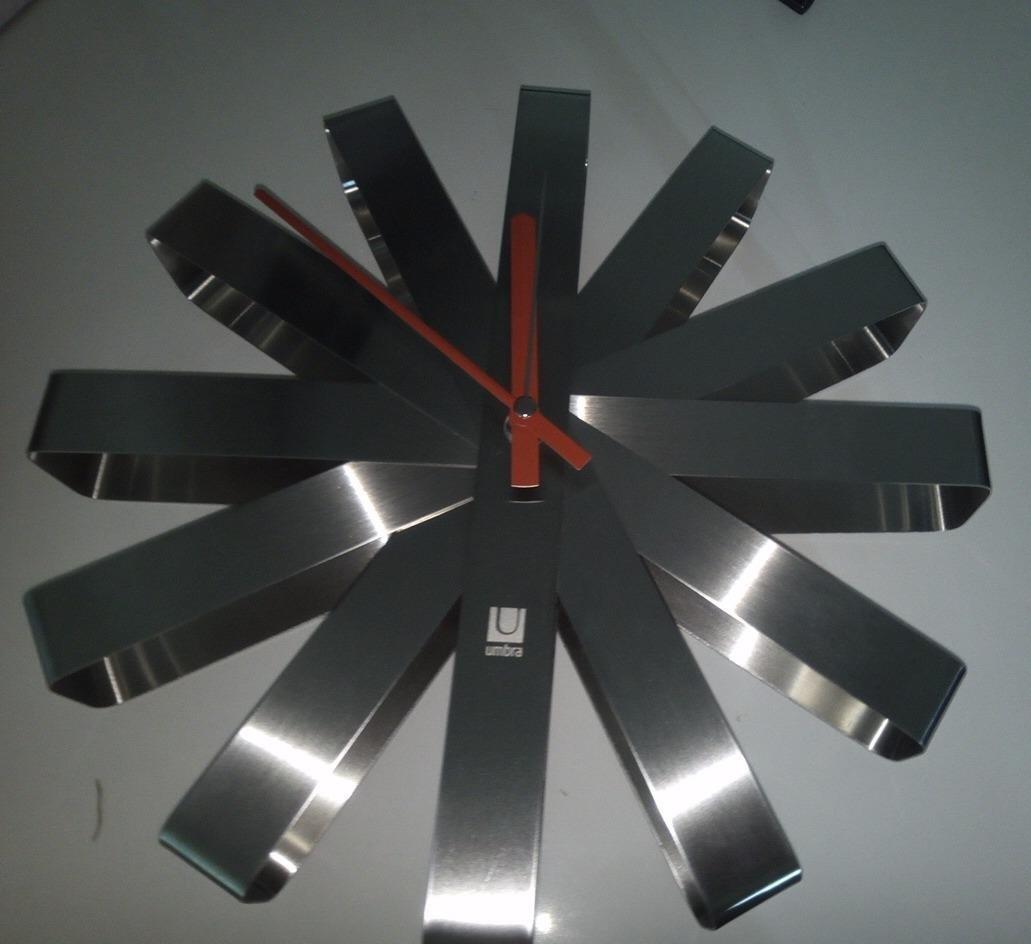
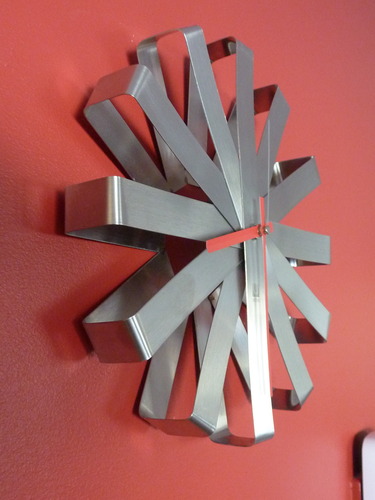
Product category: clock
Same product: yes